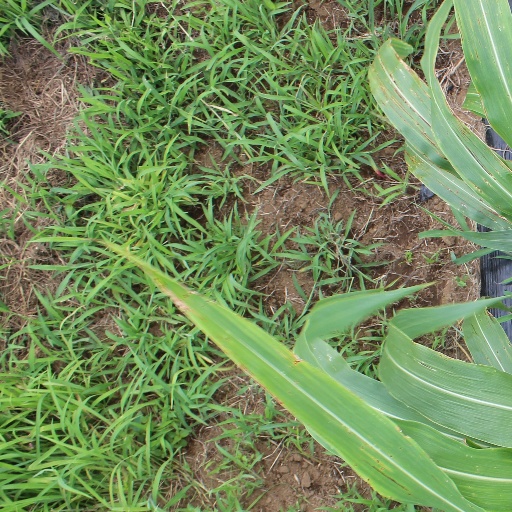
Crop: sorghum